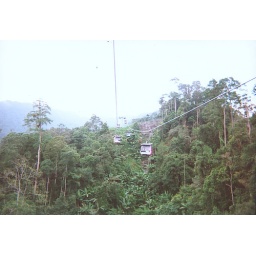
on the way up to a mountain top casino and theme park in Malaysia